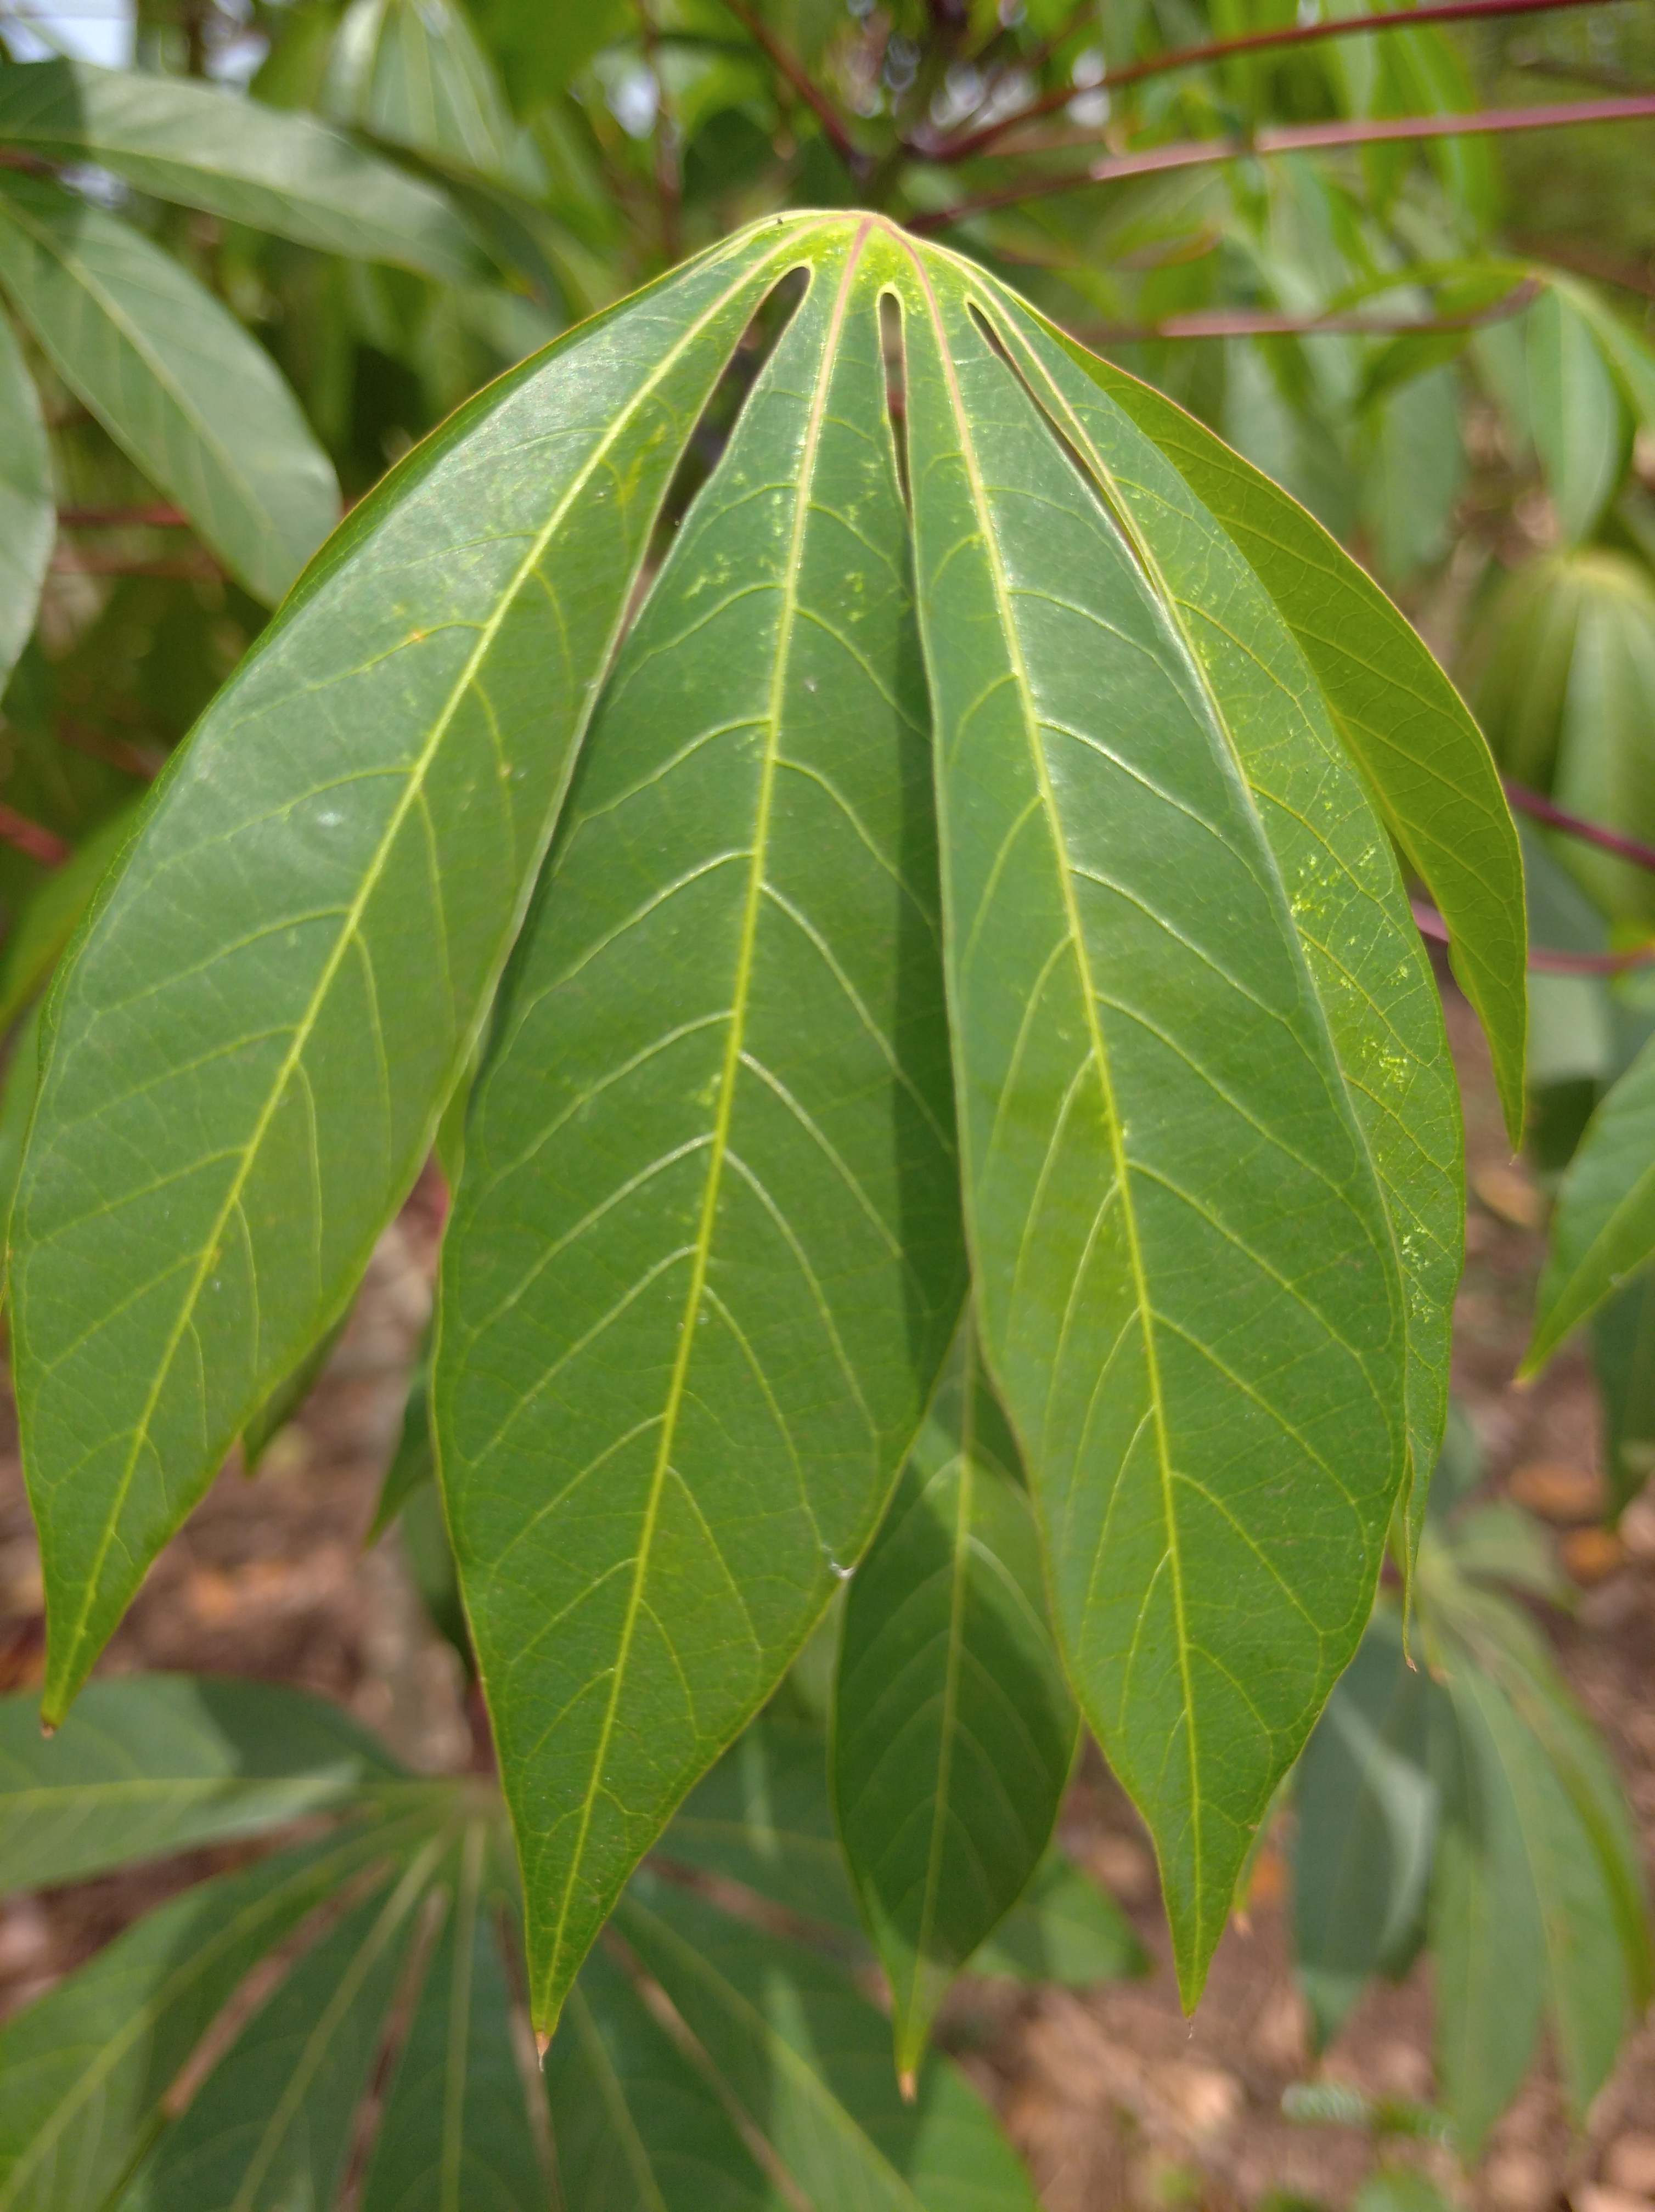
Label: healthy